Steinhuder Meer Nature Park

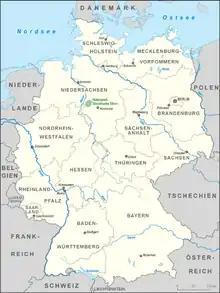
Location of the Steinhuder Meer Nature Park

The Steinhuder Meer Nature Park, with northwest Germany's largest inland lake, the Steinhuder Meer, at its heart, covers an area of within the districts of Nienburg and Schaumburg and the region of Hanover. The sponsor of the nature park, founded in 1974, is Hanover Region.